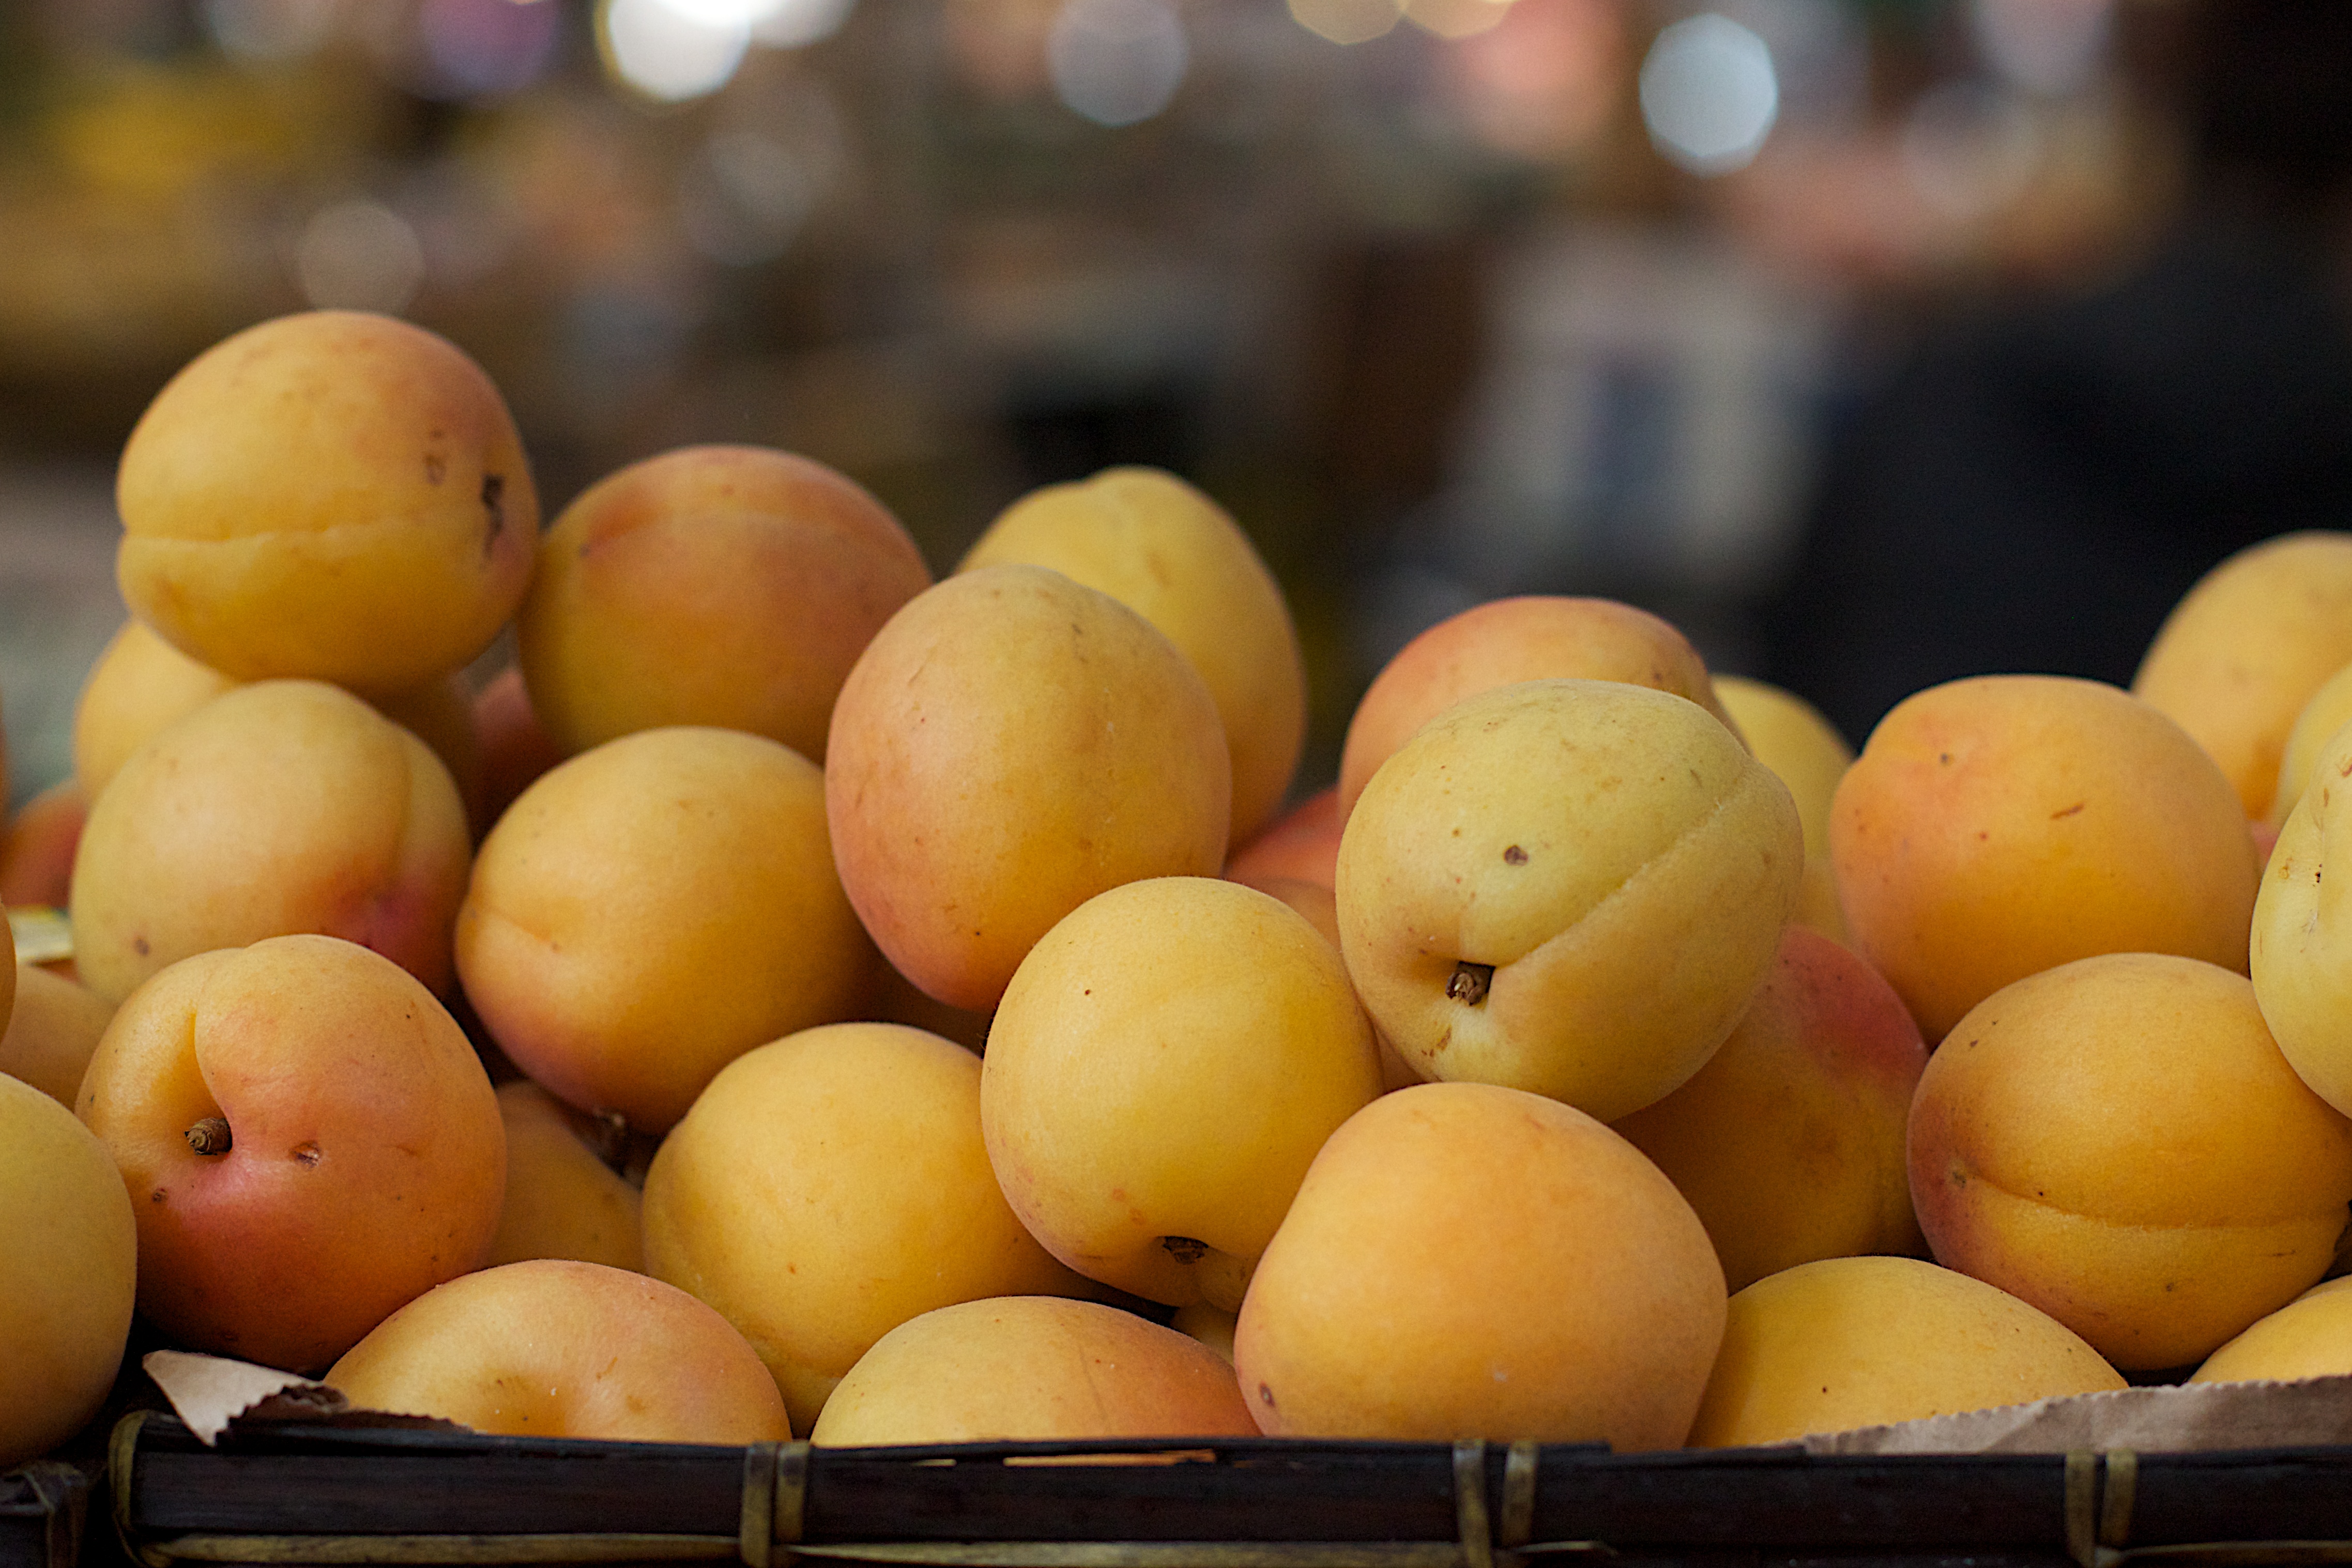
plant, fruit, food, produce, apricot, fruit tree, flowering plant, rose family, land plant, rose order